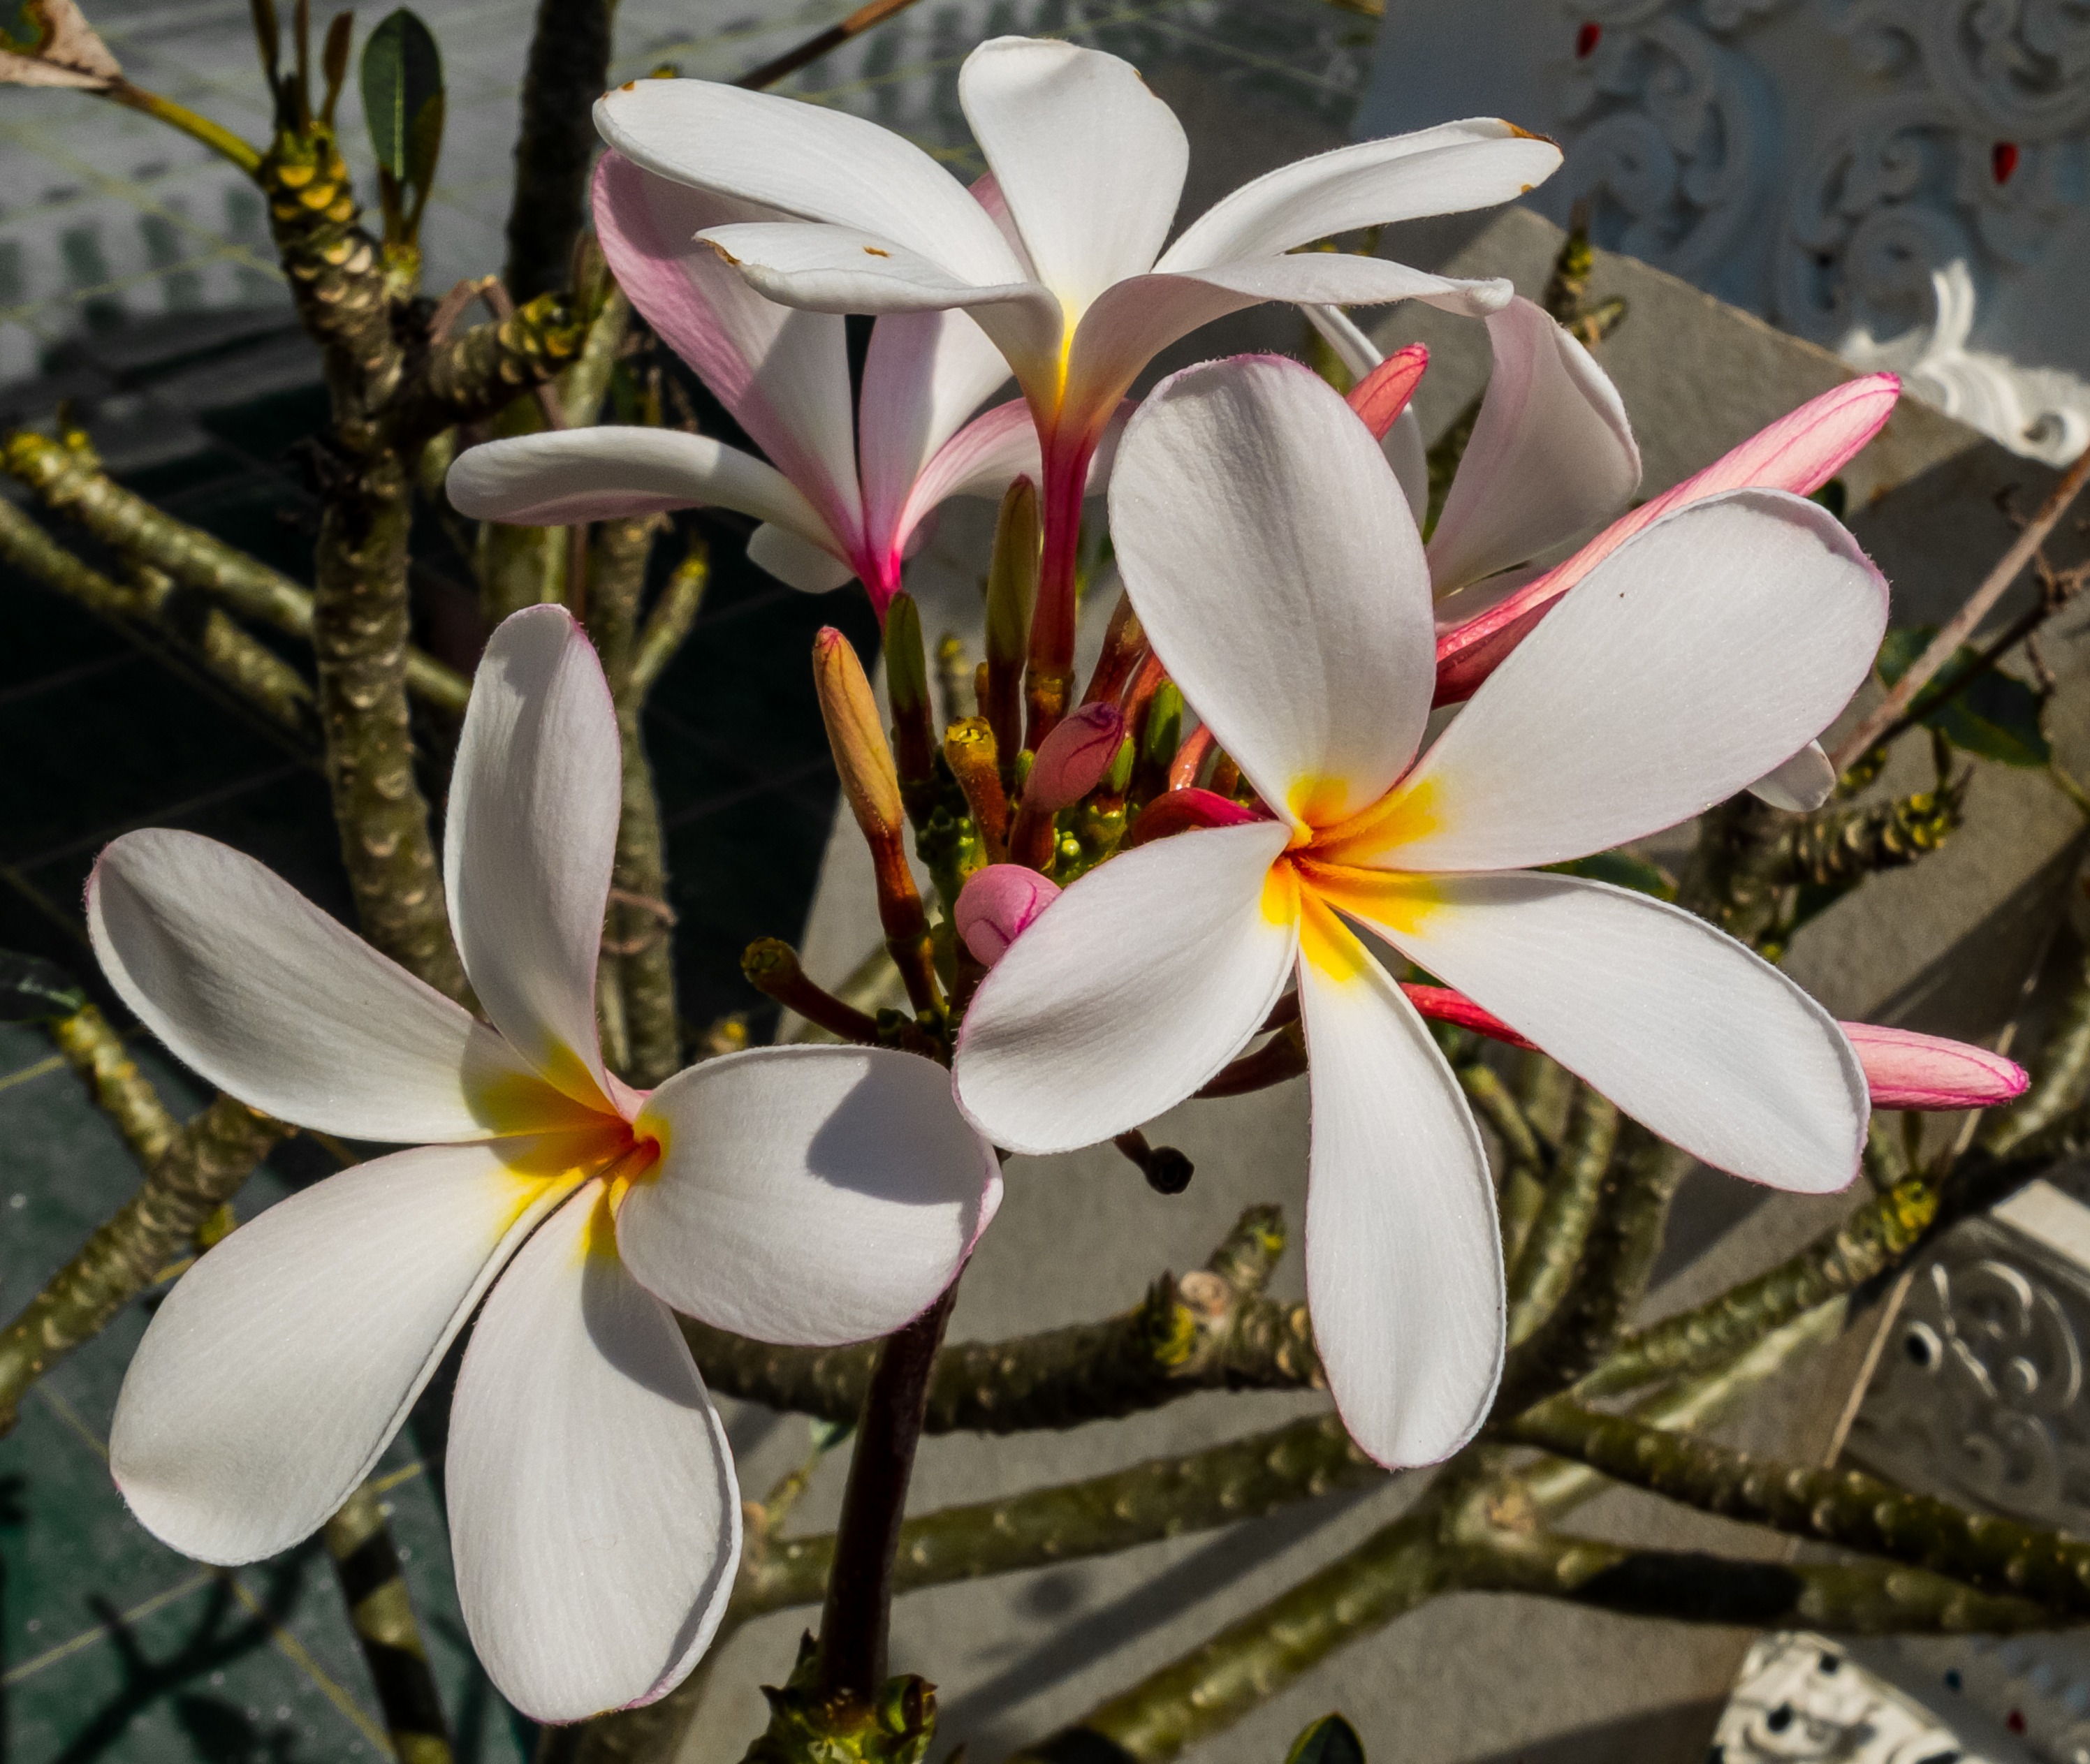
blossom, plant, white, flower, petal, bloom, spring, botany, yellow, flora, petals, beautiful, exotic, apocynaceae, plumeria, macro photography, ornamental plant, inflorescence, frangipani, flowering plant, ornamental flower, white yellow, temple tree, dog gift greenhouse, national flower, land plant, frangipandi, flor de cebo, west indian frangipani, plumeria alba, calyx lobes